Bruce's Snowball Market No. 1 Addition

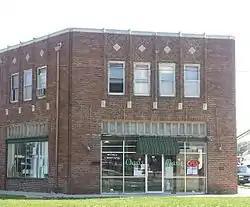

Bruce's Snowball Market No. 1 Addition is a historic building located in Perry, Iowa, United States. The two-story brick structure with Art Deco styling was built in 1930. It was an addition to a building, non-extant, that was built in 1922 on the edge of the downtown area. It is an example of a grocery store suited to people who own automobiles and could drive to acquire goods and services. The building follows an irregular plan that conforms to the irregularly shaped site. It is also the terminus of a significant urban view in town. The structure features brickwork and cast concrete trim in chevron patterns there were popular in Art Deco decor. It was added to the National Register of Historic Places in 2000.